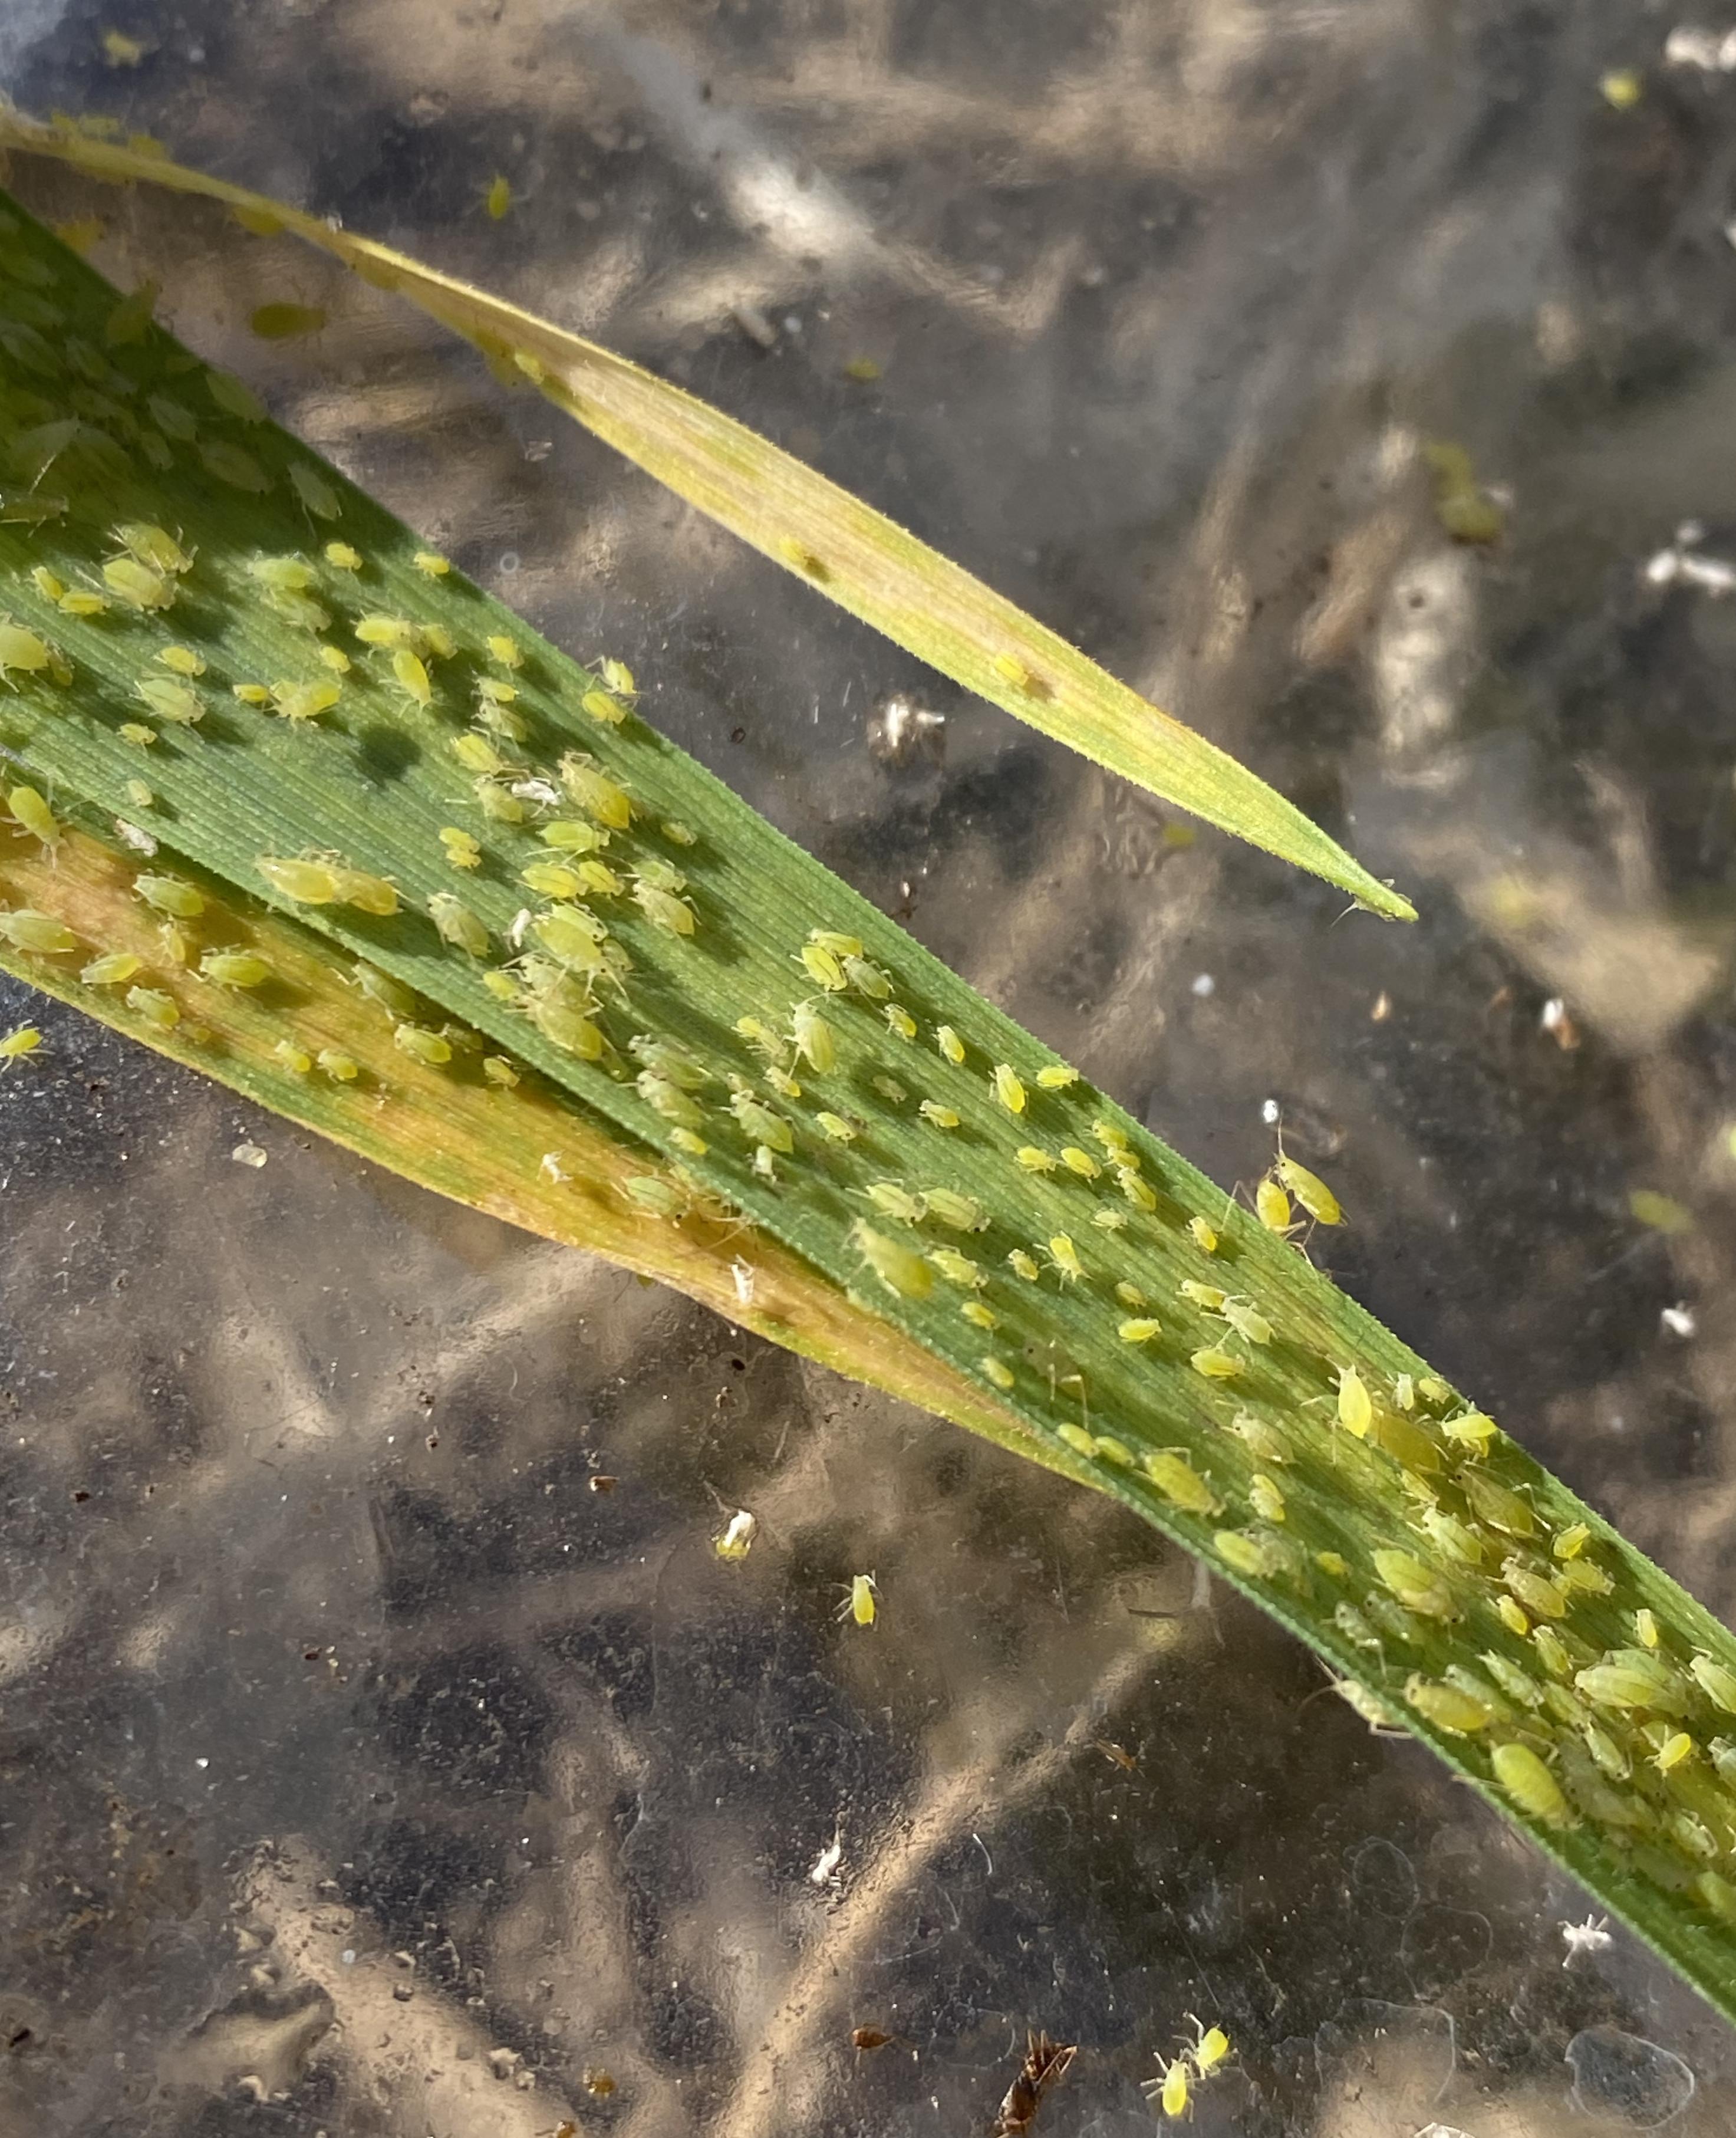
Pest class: cereal_grass_aphid